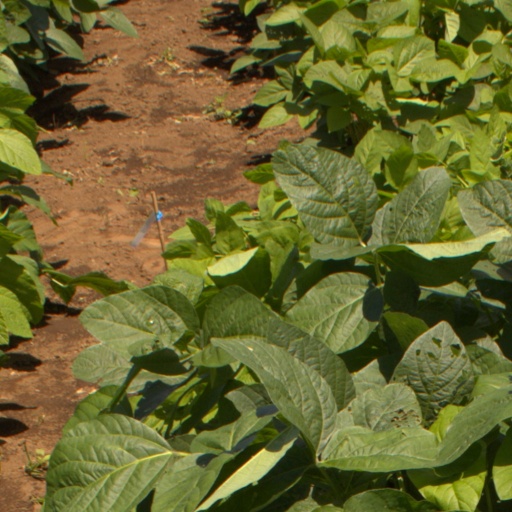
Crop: soybean